Quran

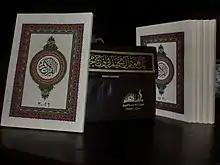
Quran divided into six books, published by Dar Ibn Kathir, Damascus-Beirut

Chapters are classified as Meccan or Medinan, depending on whether the verses were revealed before or after the migration of Muhammad to the city of Medina on traditional account. However, a sūrah classified as Medinan may contain Meccan verses in it and vice versa. Sūrah names are derived from a name or a character in the text, or from the first letters or words of the sūrah. Chapters are not arranged in chronological order, rather the chapters appear to be arranged roughly in order of decreasing size. Each sūrah except the ninth starts with the "Bismillah", an Arabic phrase meaning 'In the name of God.' There are, however, still 114 occurrences of the "Bismillah" in the Quran, due to its presence in Quran as the opening of Solomon's letter to the Queen of Sheba.